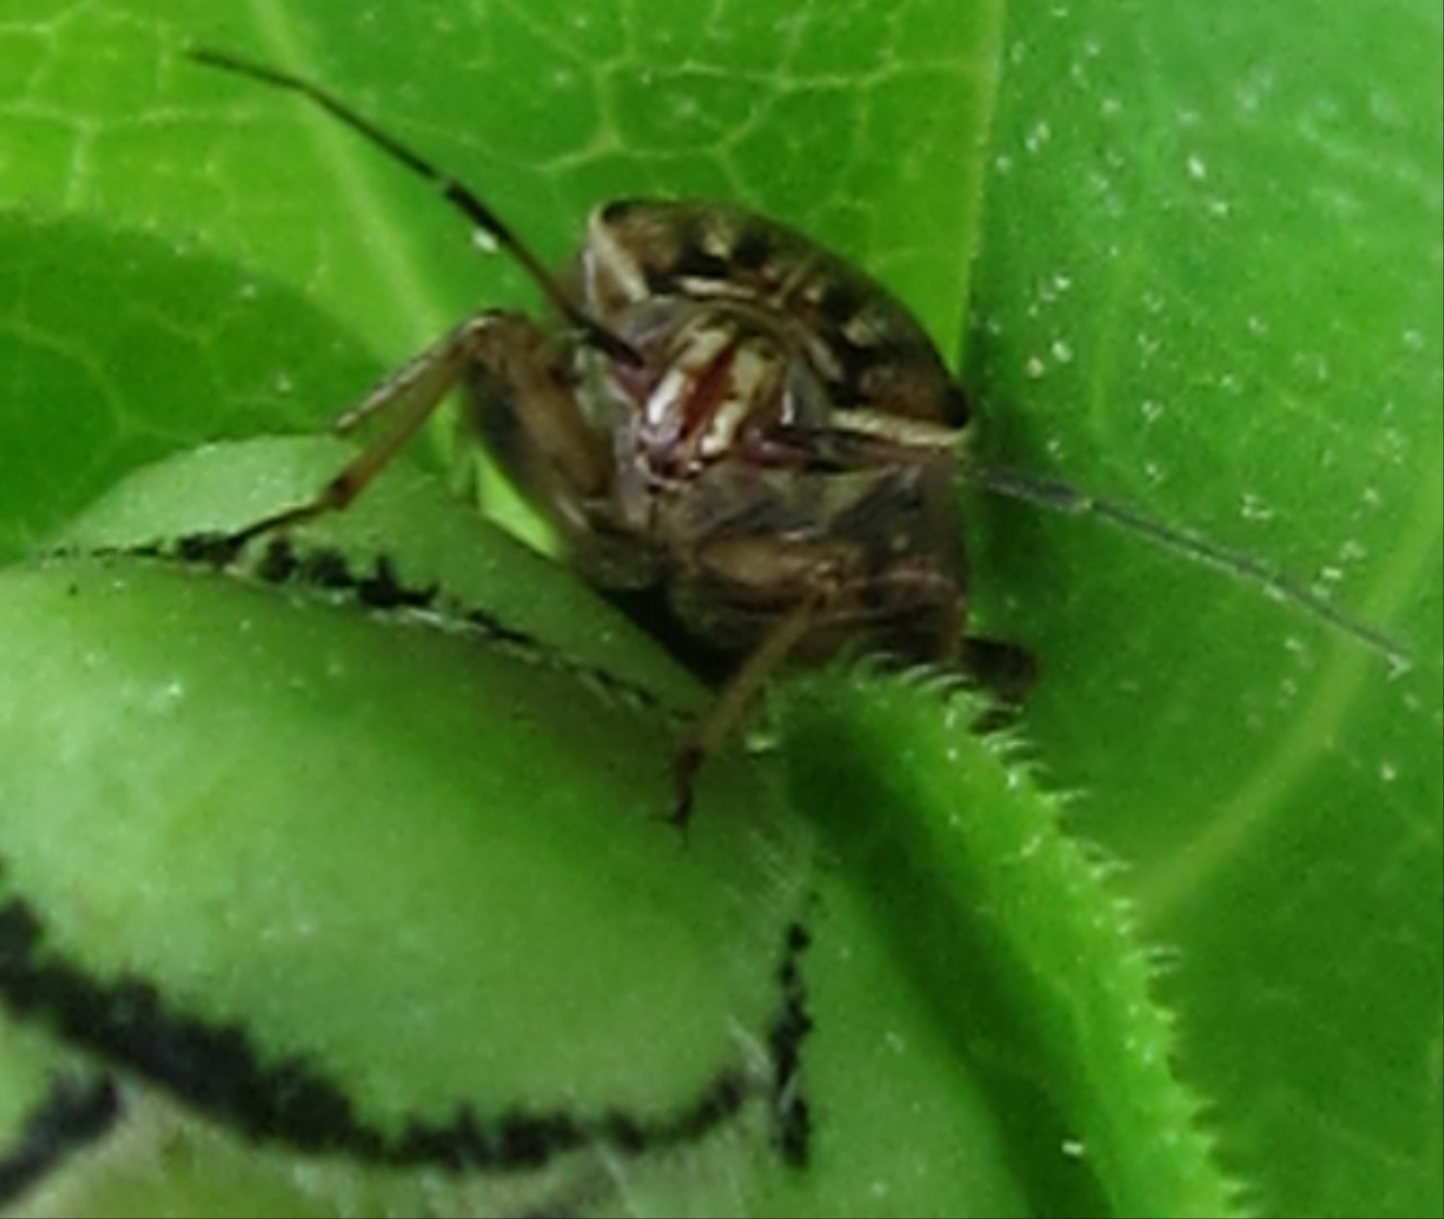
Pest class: lygus_bug